Yolanda Broyles-Gonzalez

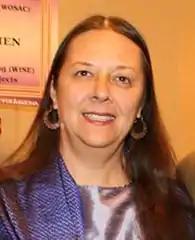
Yolanda Broyles-González

Yolanda Broyles-González is a Yaqui-Chicana professor, writer, and activist. Her teaching and research focus on Native American culture in addition the popular performance genres of the US-Mexico borderlands.